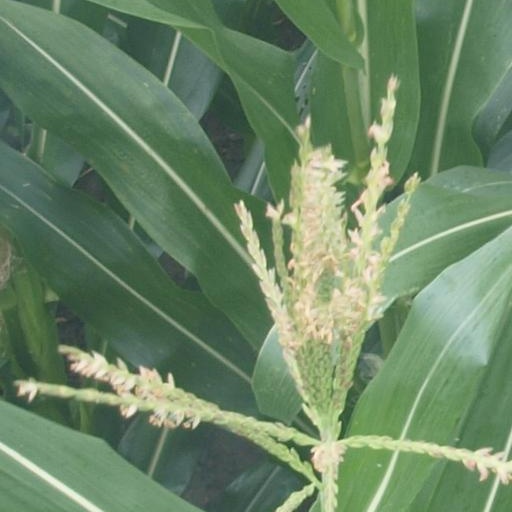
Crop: maize; corn